Westland Wasp

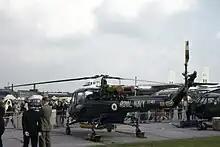
First Wasp at the SBAC show 1962, a month before the first flight

The first prototype Saro P.531 flew on 20 July 1958, with the prototypes being subject to detailed testing by the Royal Navy, including the evaluation of several undercarriage layouts, before settling on the definitive arrangement. An order for a pre-production batch of two "Sea Scouts" was placed in September 1961. The first flight of the two pre-production Wasp took place on 28 October 1962. Full production soon commenced, 98 in total being procured for the RN. The Wasp was successfully exported to Brazil, the Netherlands, Indonesia, Malaysia, New Zealand and South Africa. 133 aircraft were built in total.